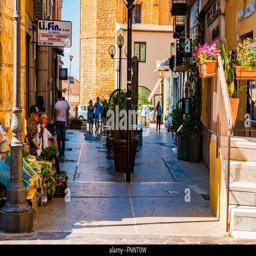
picturesque street in the city .